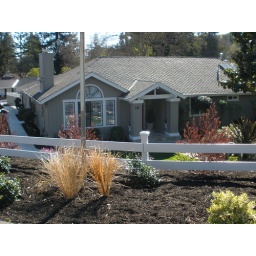
They will grow up to screen the house from the street just around the street sign area.